Music of the United Kingdom (2000s and 2010s)

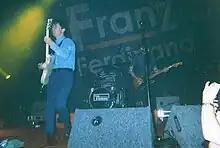
Franz Ferdinand in concert in 2004

Like many American alternative rock bands, during the late 1990s and early 2000s, several British indie bands emerged, including Franz Ferdinand, the Libertines and Bloc Party, that drew primary inspiration from new wave and post-punk groups such as Joy Division, Wire, and Gang of Four, establishing the post-punk revival movement. Other prominent independent rock bands in the 2000s included: Editors, the Fratellis, Placebo, Razorlight, Kaiser Chiefs, the Kooks and Arctic Monkeys (the last being the most prominent act to owe their success to the use of internet social networking).